List of pre-dreadnought battleships of the Royal Navy

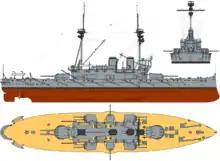
A large ship carrying numerous guns in turrets with two tripod masts and two funnels

The two "Swiftsure"-class ships mark a significant departure from the other pre-dreadnought battleships built by Britain during the period, primarily because they had not been built for the Royal Navy. During the Argentine–Chilean naval arms race, Chile ordered the two battleships—to have been named "Constitución" and "Libertad"—from British shipyards in response to a pair of Argentinian armoured cruisers that had been ordered from Italy. Since they were intended to combat cruisers, the designers opted for a second-class ship armed with 10 in guns and a relatively heavy secondary battery of guns. Britain brokered the Pacts of May that ended the race. After Russia sought to purchase Chile's battleships, Britain intervened and bought them to prevent the Russians from strengthening their fleet at the expense of Britain's ally Japan. Relatively minor work was required to bring them up to British standards, primarily centring around modifying the guns to accept British ammunition.